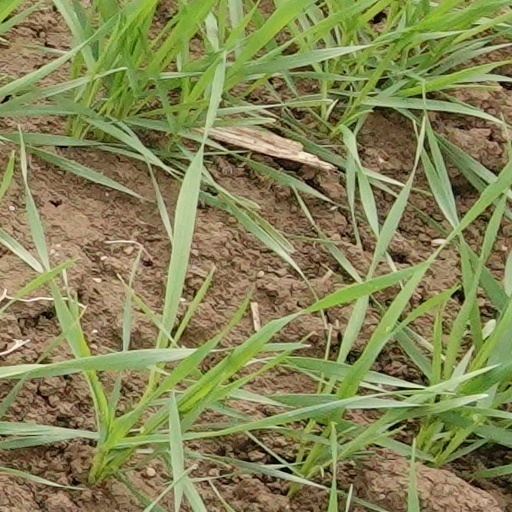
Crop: wheat